John Gioia

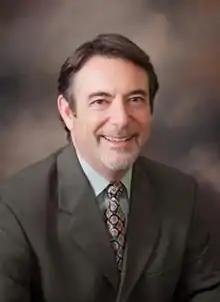
Portrait of John Gioia

John Gioia is an American politician. He has served on the Contra Costa County Board of Supervisors in Contra Costa County, California since 1998 and was re-elected three times. He served as chair in 2002, 2006 and 2010. John Gioia is a Democrat. Contra Costa supervisorial seats are non-partisan.